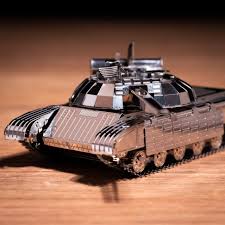
Label: T-64